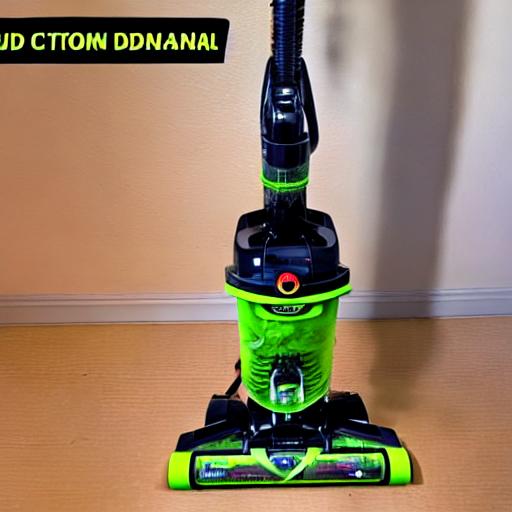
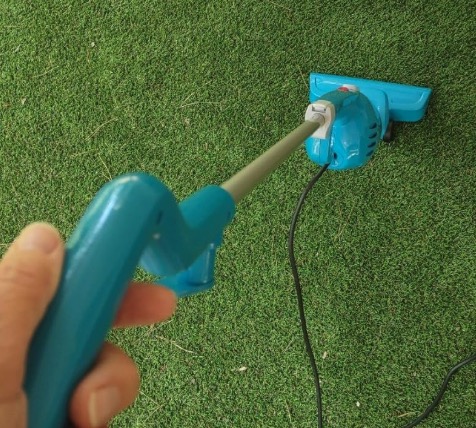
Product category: items_vacuum
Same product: no